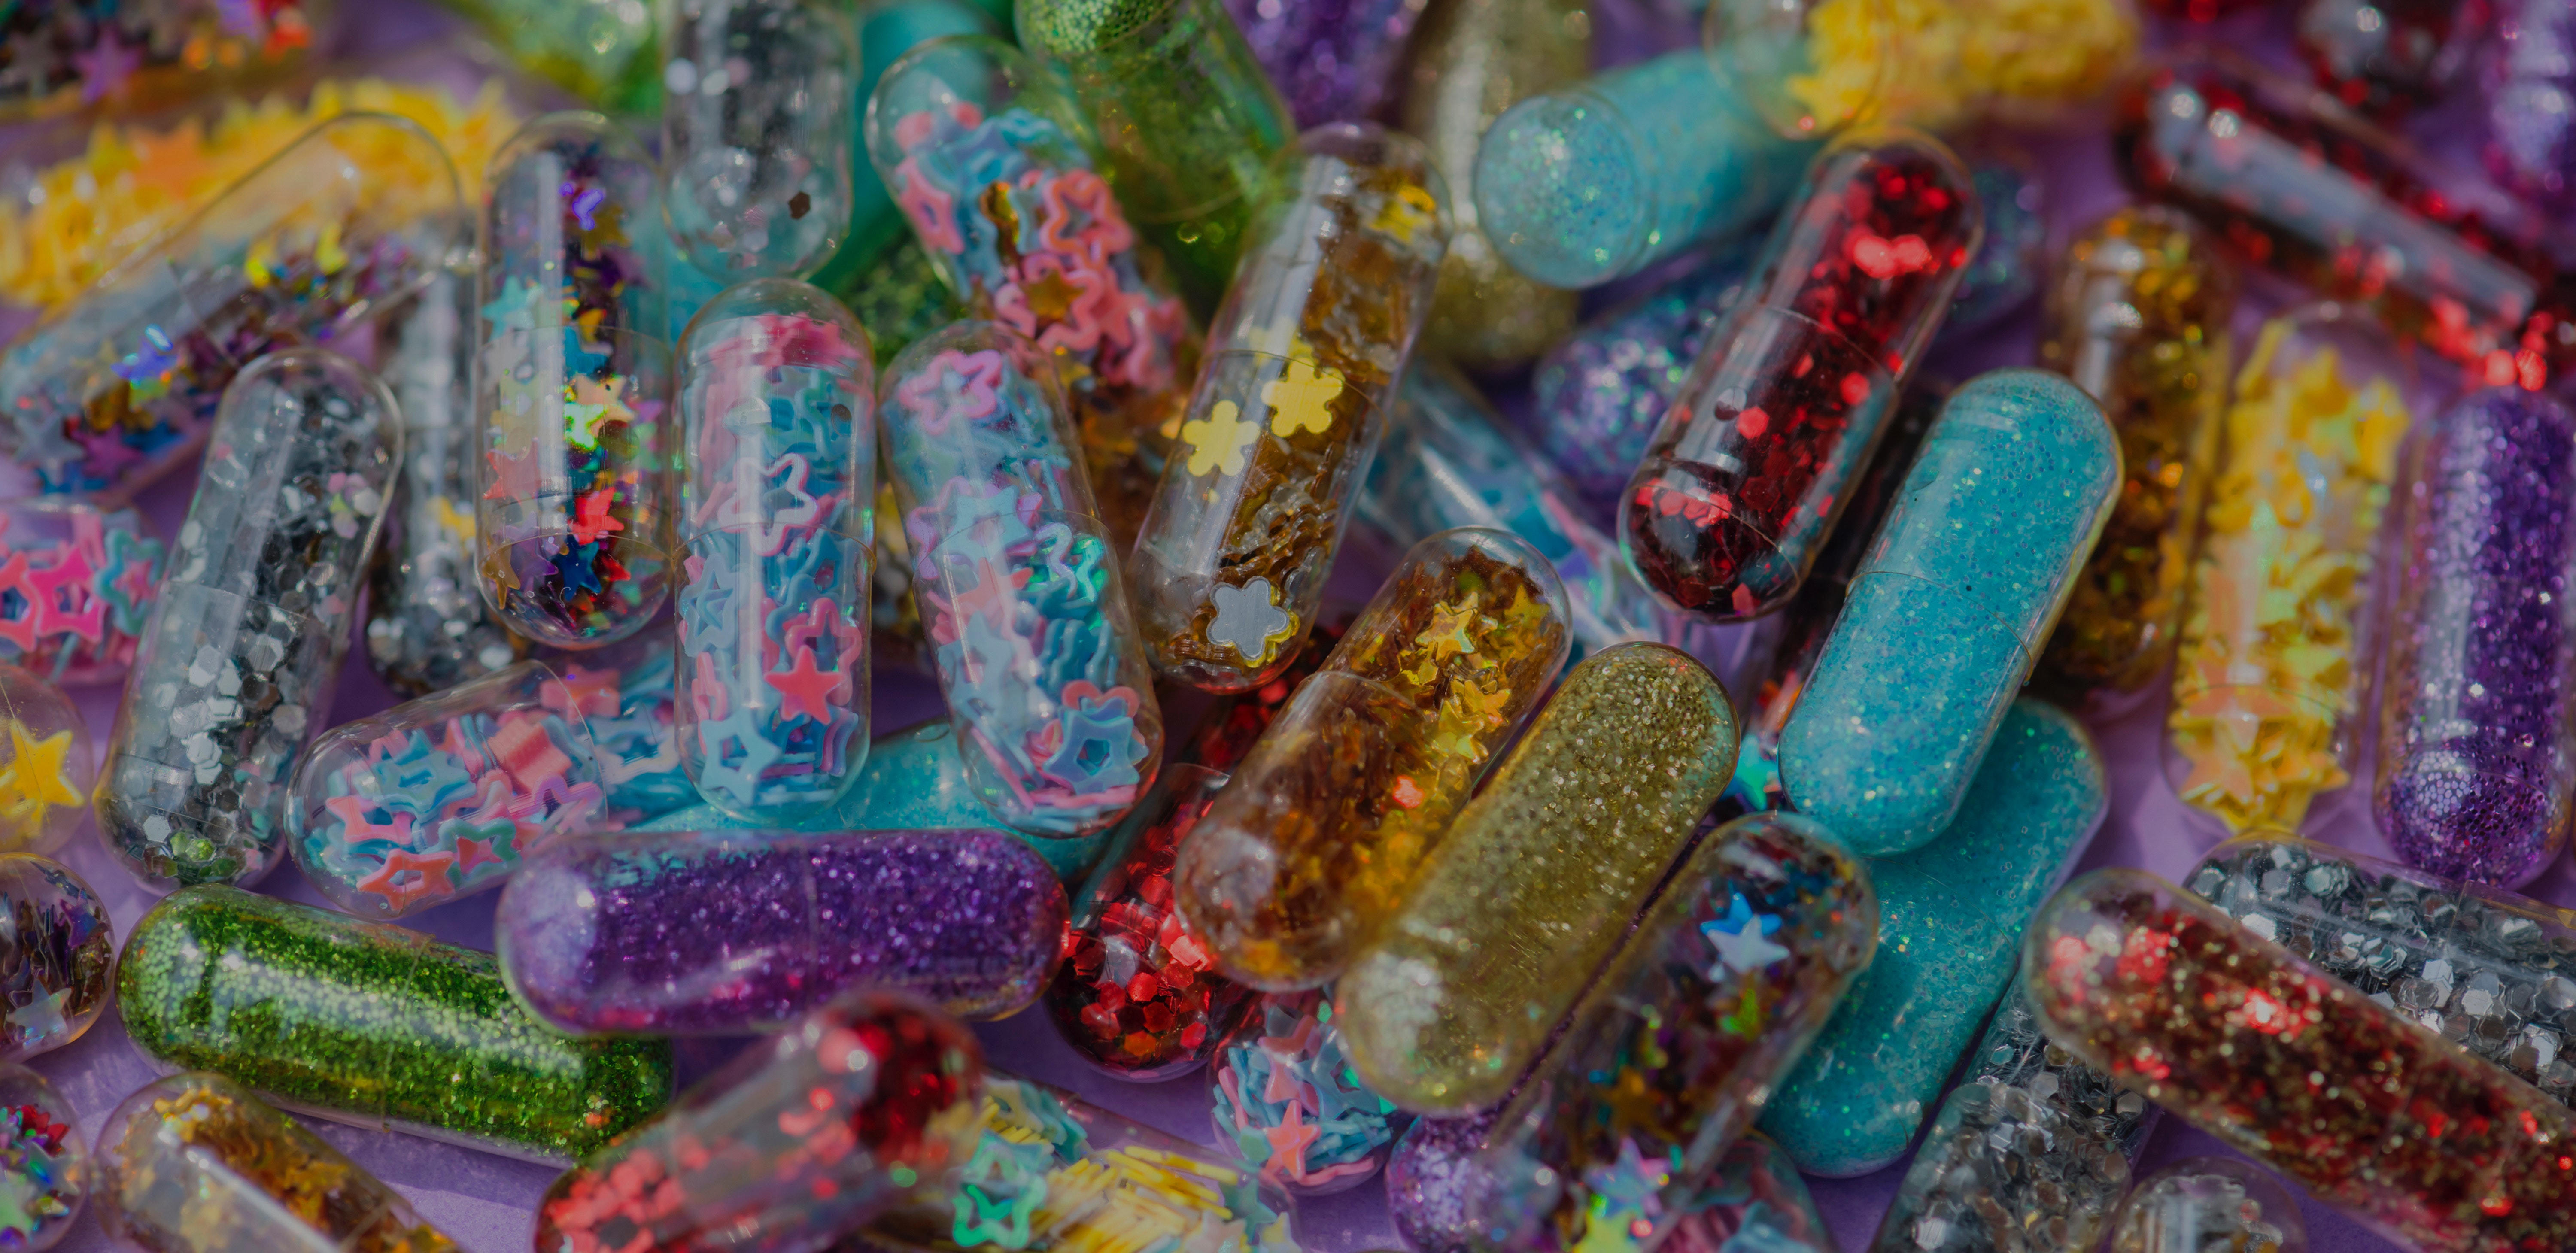
nail, nail polish, glitter, Material property, sweetness, fashion accessory, nail care